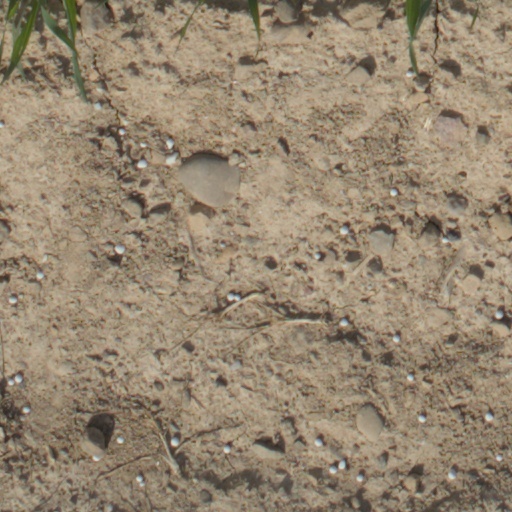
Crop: wheat